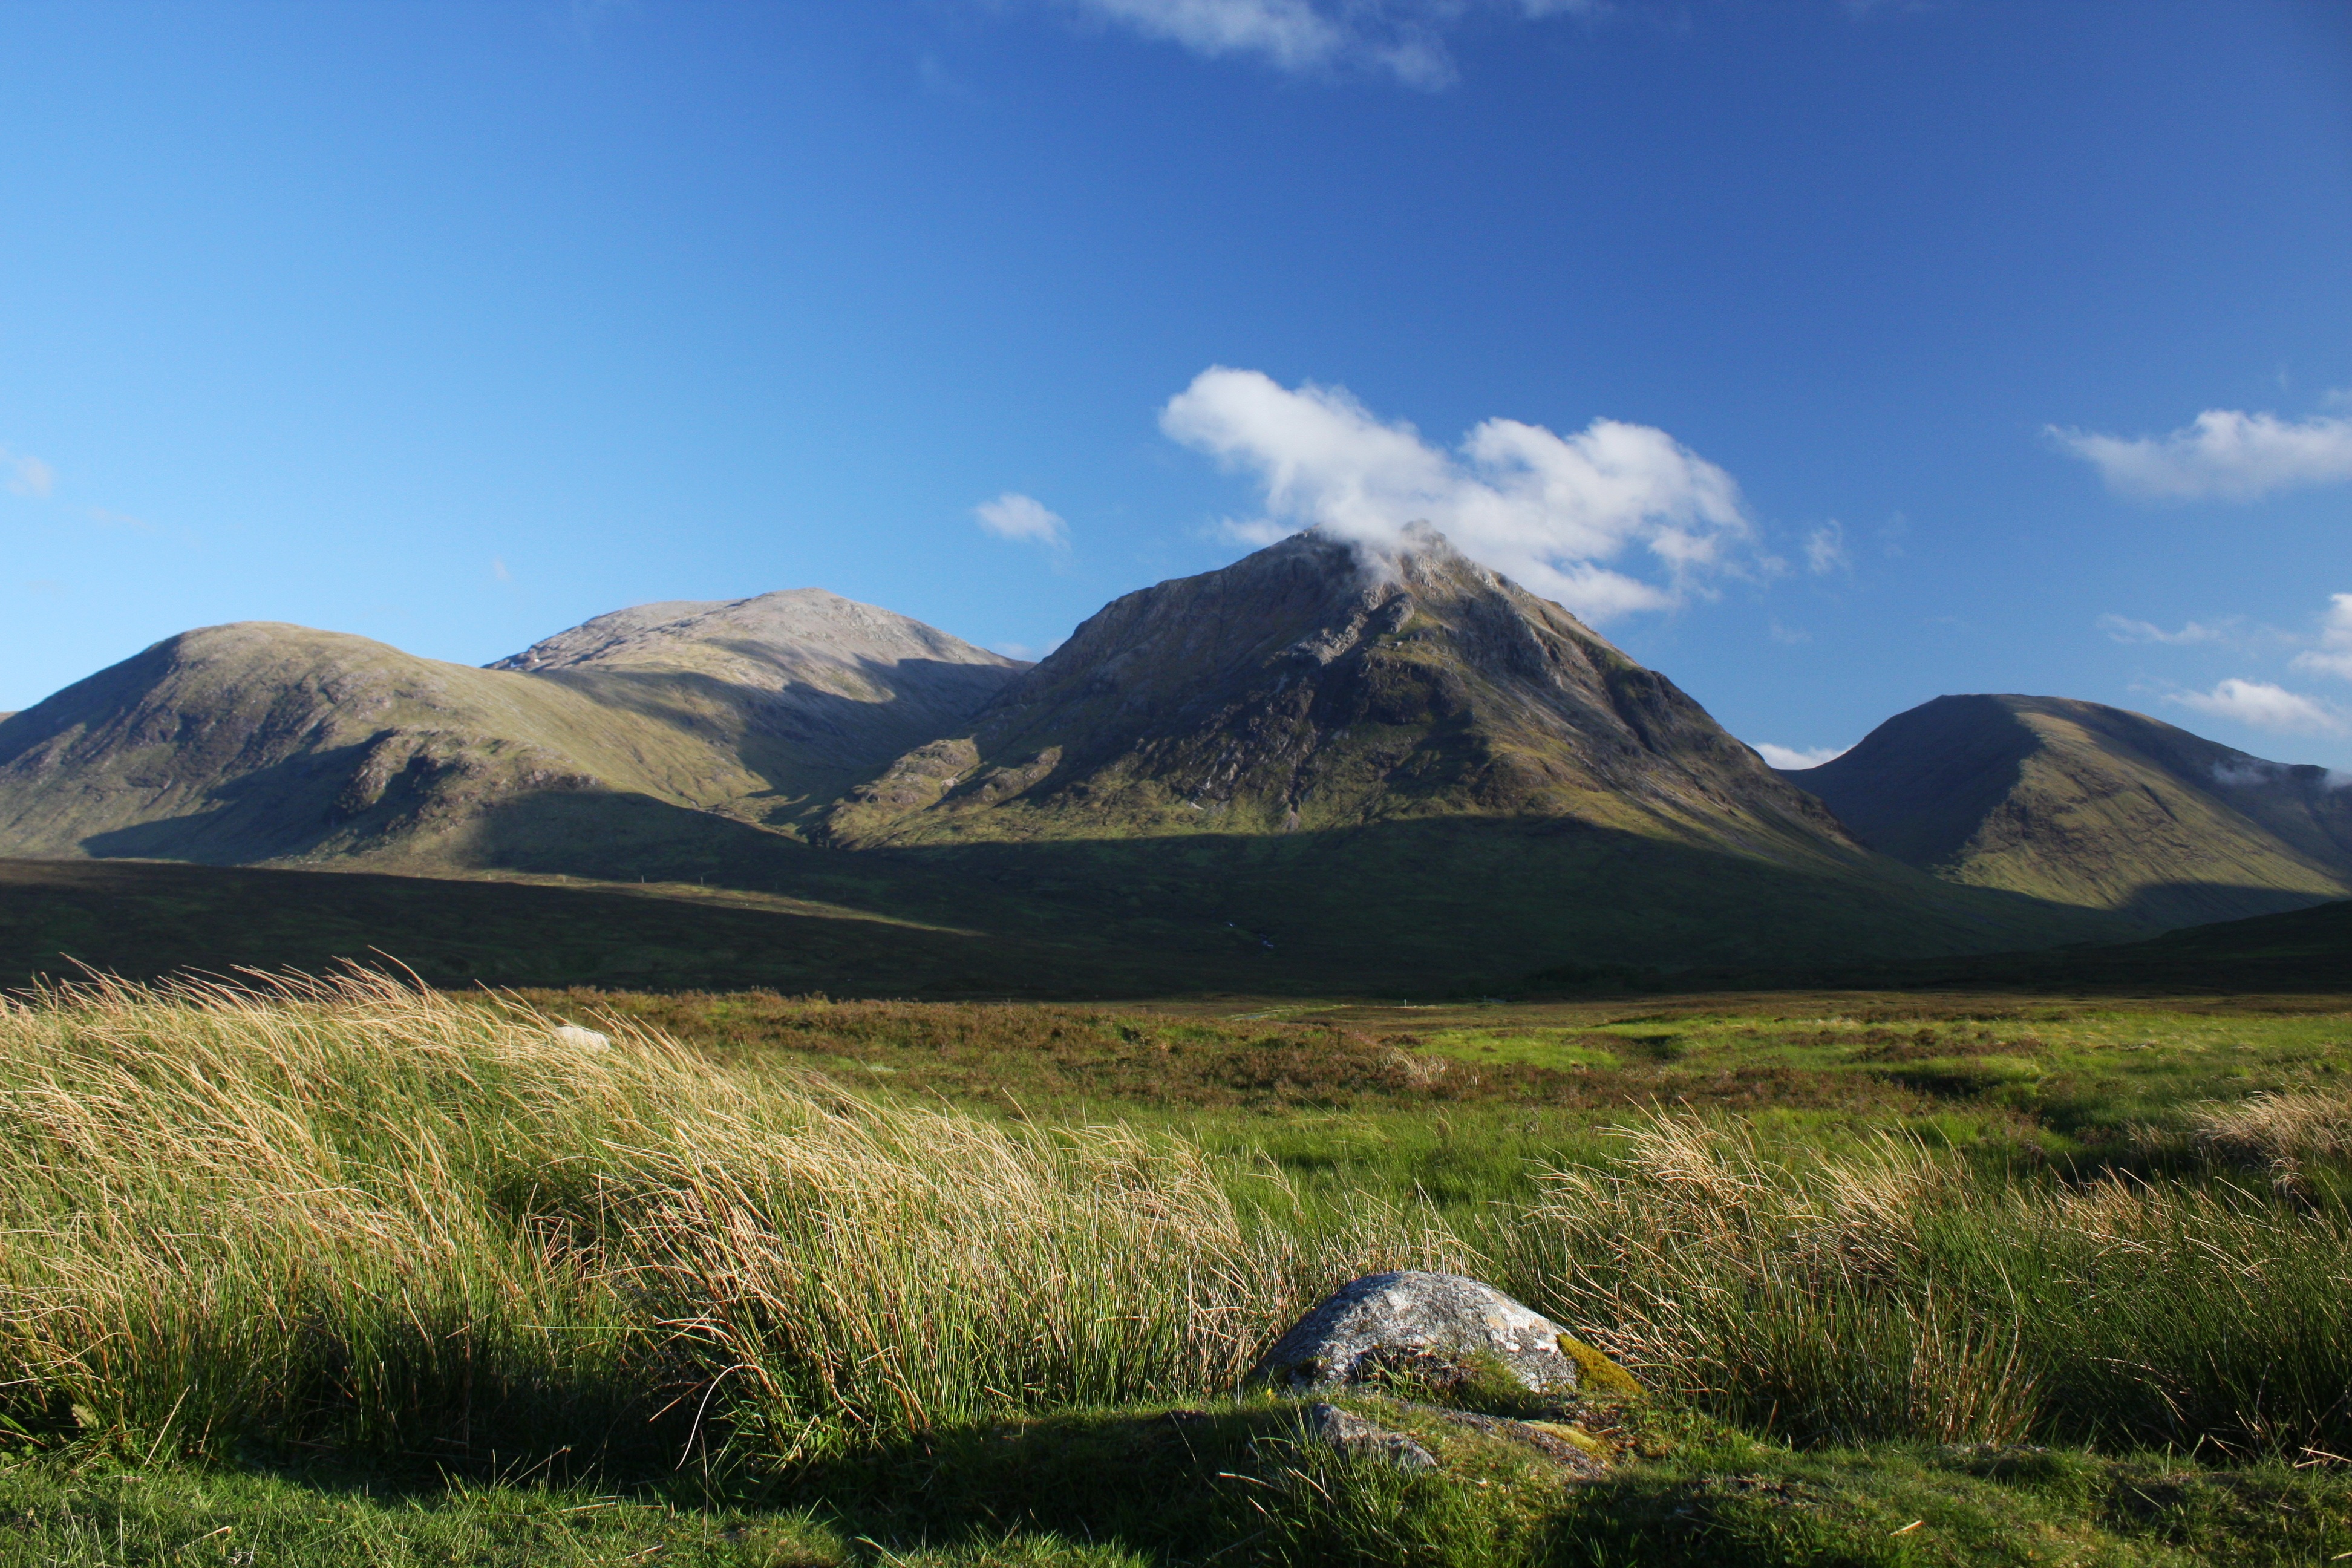
landscape, nature, wilderness, mountain, sky, meadow, hill, lake, peak, valley, mountain range, highland, ridge, plain, outdoors, hills, clouds, moor, grassland, plateau, scotland, scottish, fell, loch, ecosystem, highlands, landform, mountain pass, glen coe, geographical feature, mountainous landforms